Locate the barista tools in this POV image.
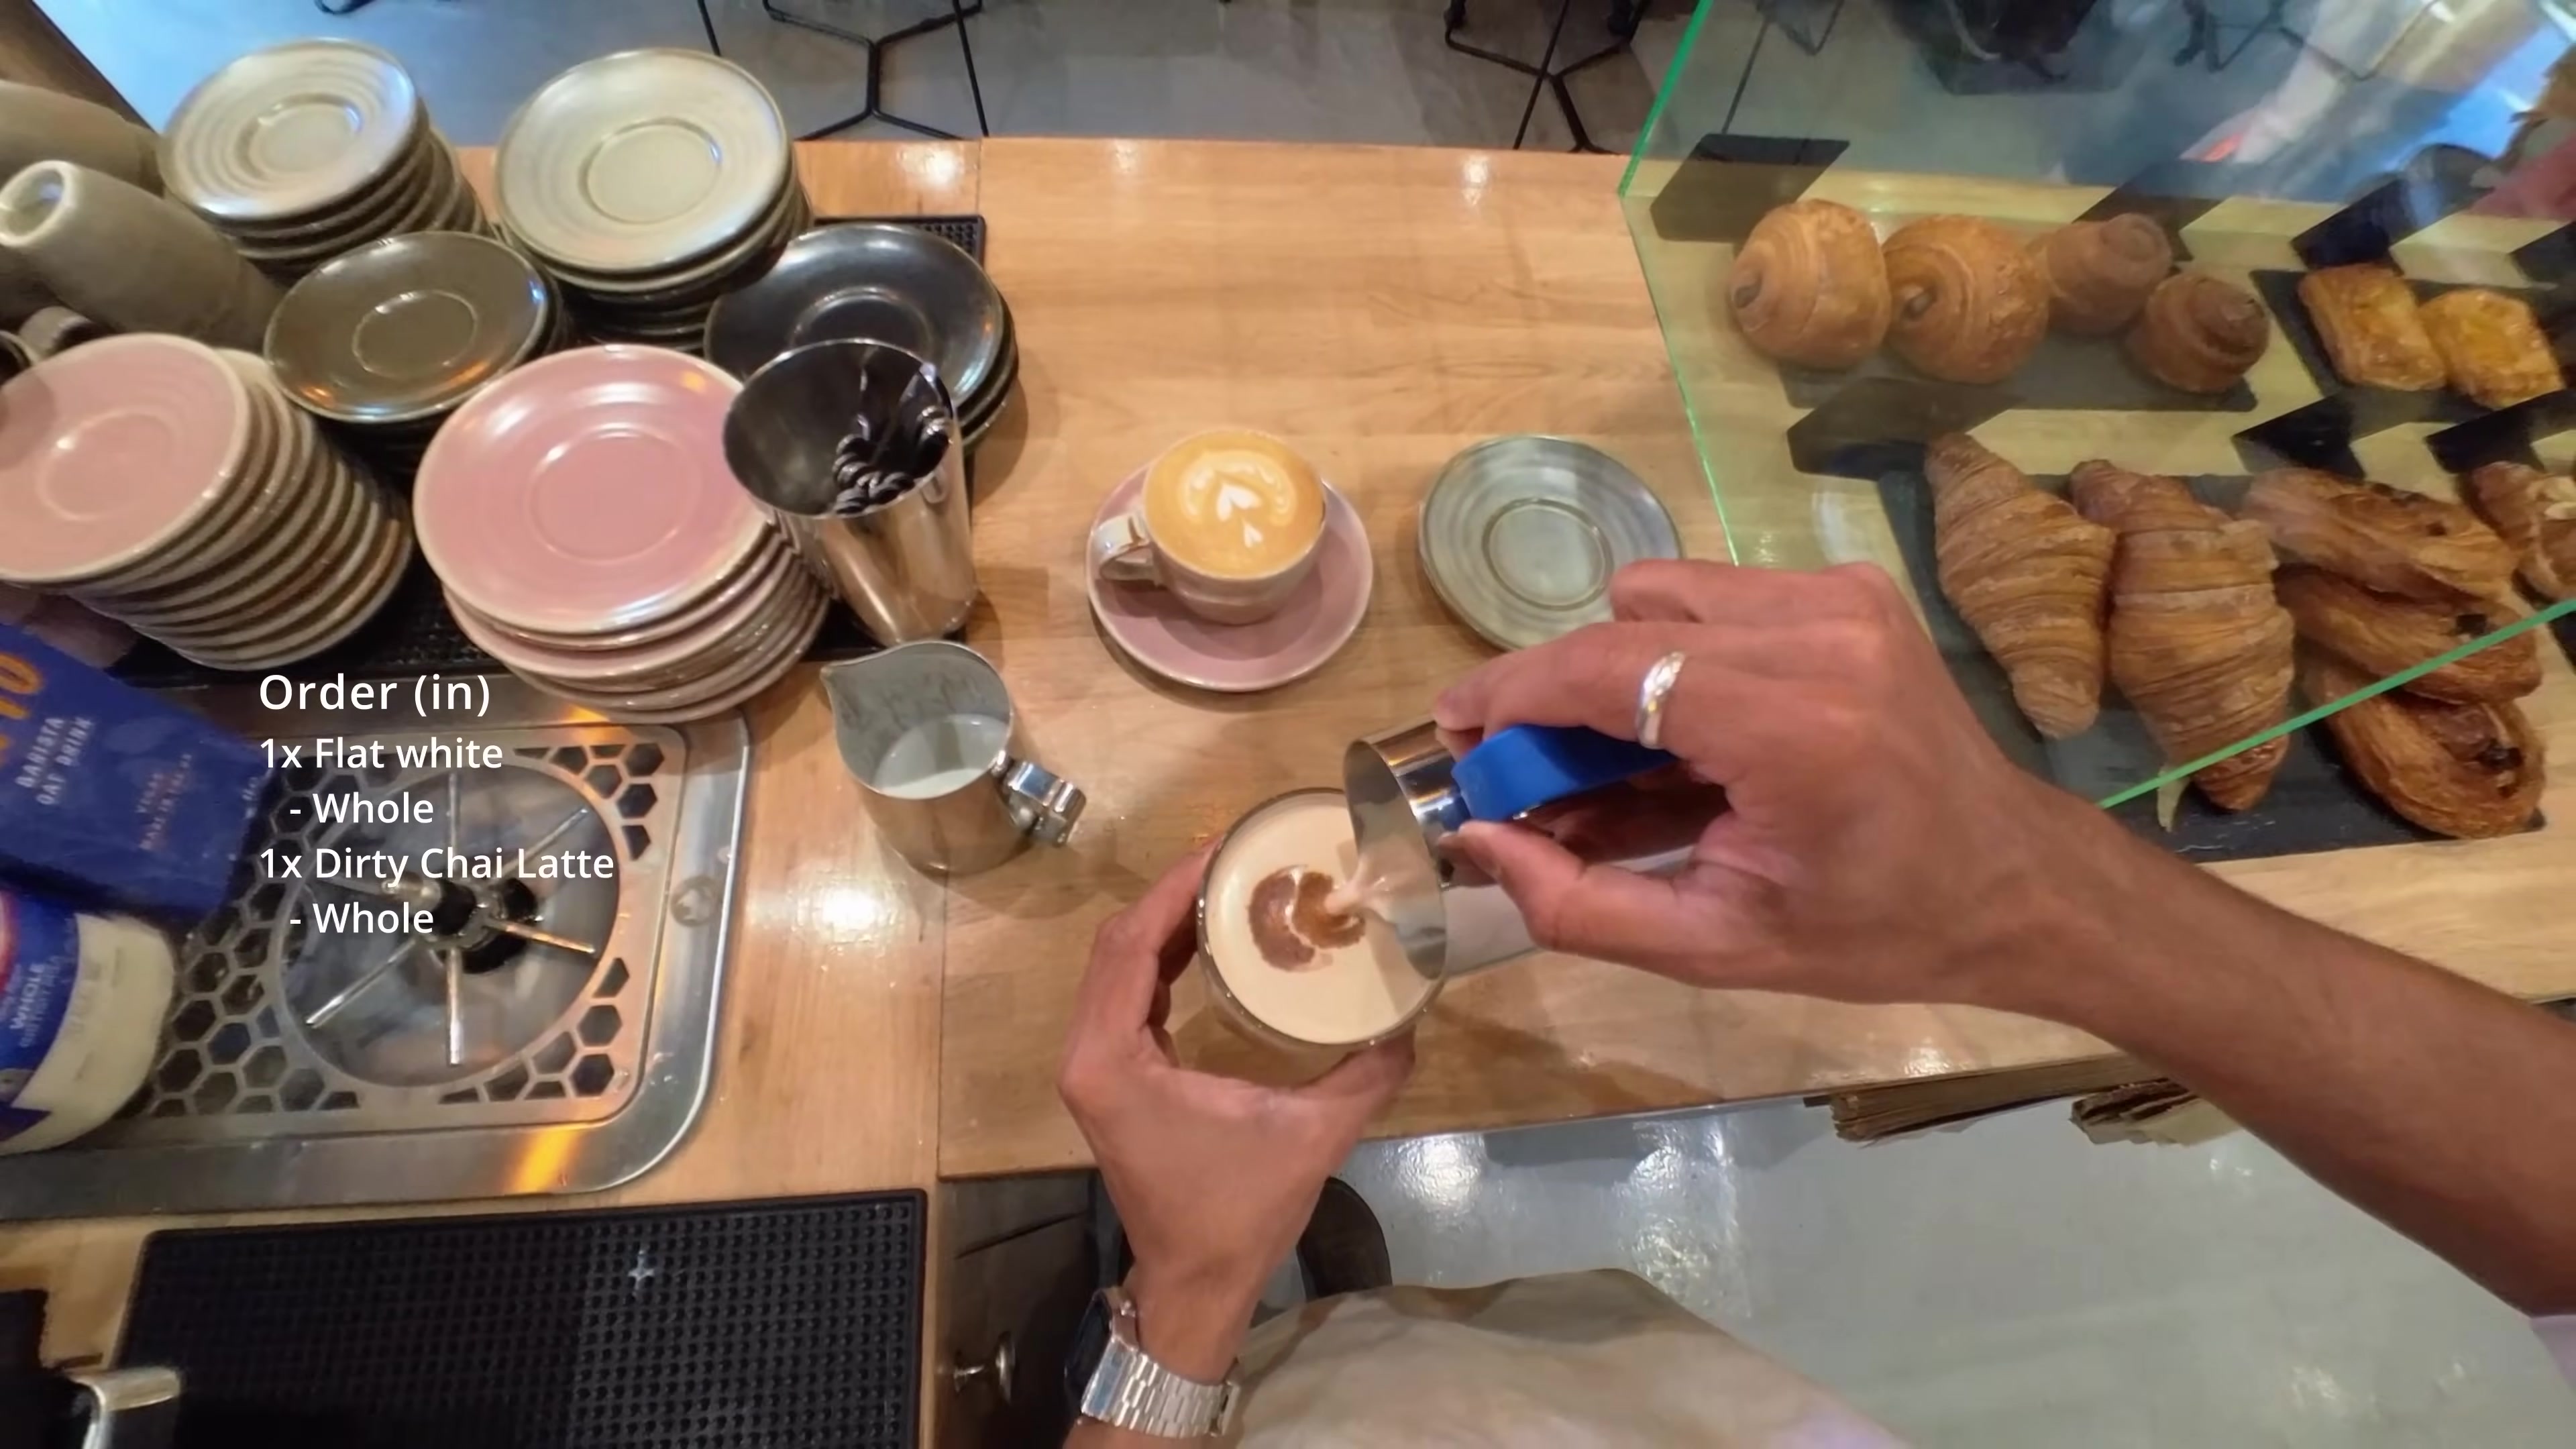
Detections: Milk Pitcher [520,476,696,677], Milk Pitcher [316,438,424,607], Cup [418,292,520,434], Hand [555,383,822,676], Group Head [0,941,78,998], Hand [417,579,550,873], Milk Container [0,433,109,642], Milk Container [0,593,68,801]